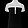
Label: T - shirt / top